Turner Construction

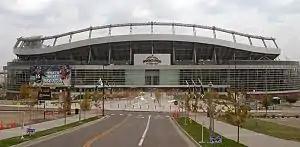
Exterior of Invesco Field at Mile High in October 2004

Turner has 46 offices in the U.S., is active in 20 countries around the world, and averages 1,500 projects per year. Turner services include construction management, general contracting, consulting, construction procurement, insurance, and risk management. According to "Engineering News-Record's" 2014 Top 400 Contractors Sourcebook, Turner is the largest "Green contractor" in the United States.